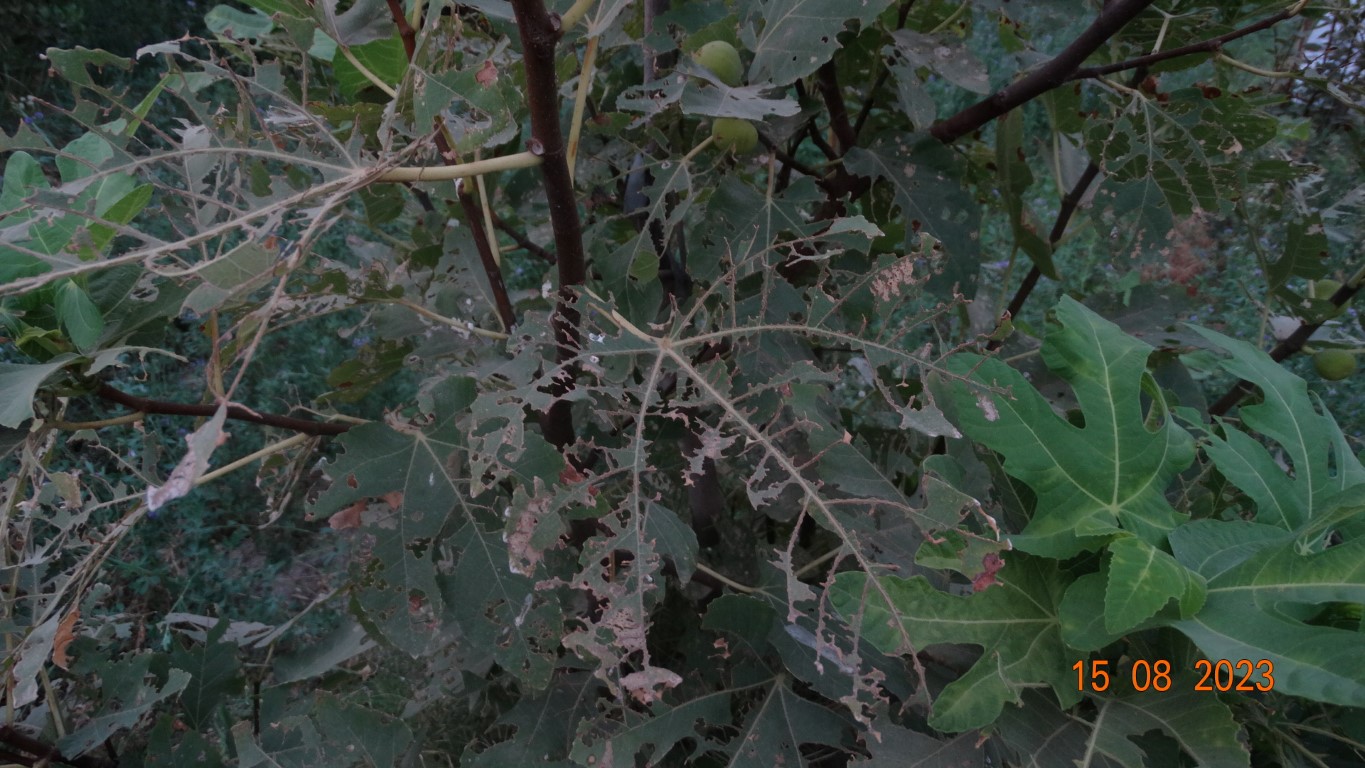
Label: infected